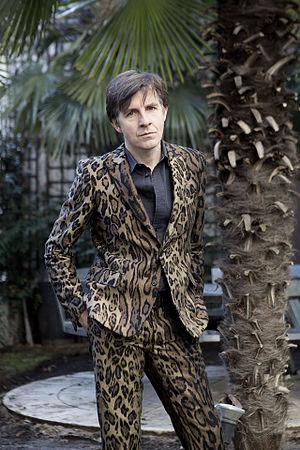
Johan Creten est un sculpteur belge né le 25 juillet 1963 à Saint-Trond en Belgique. Il vit et travaille à Paris.